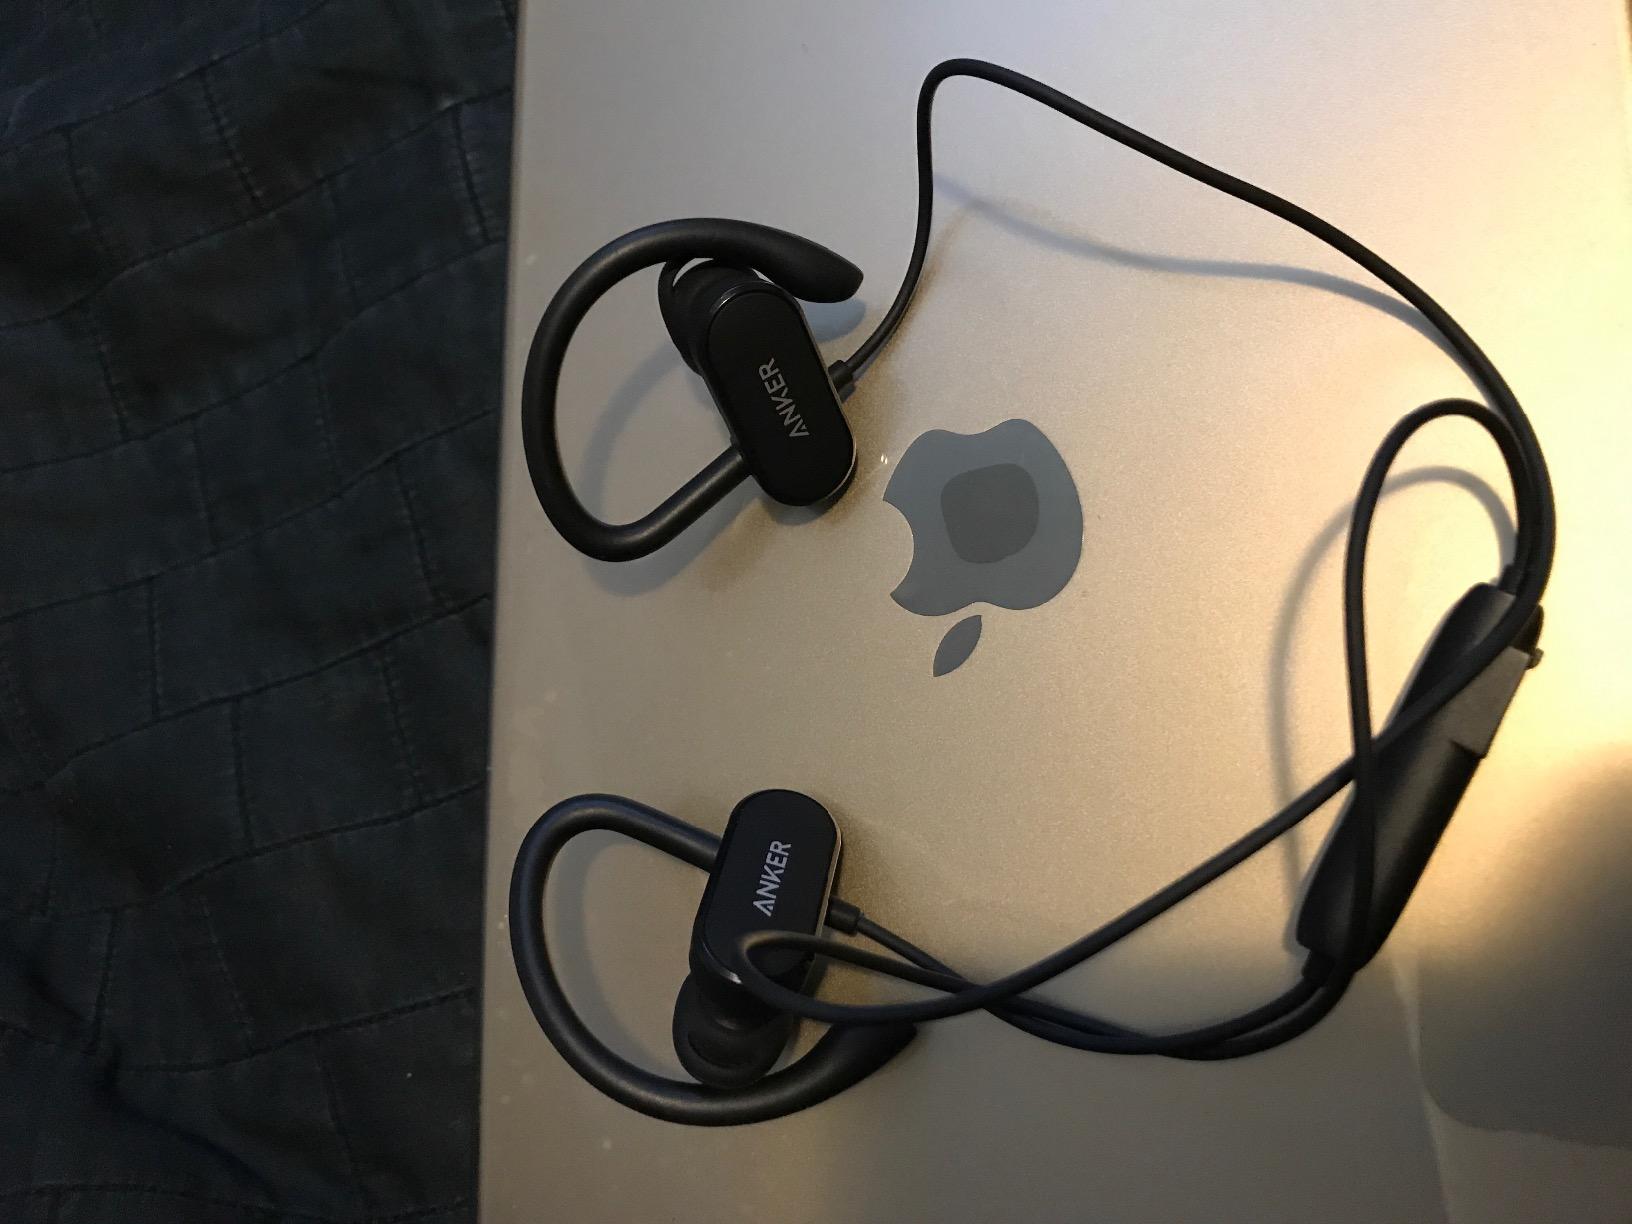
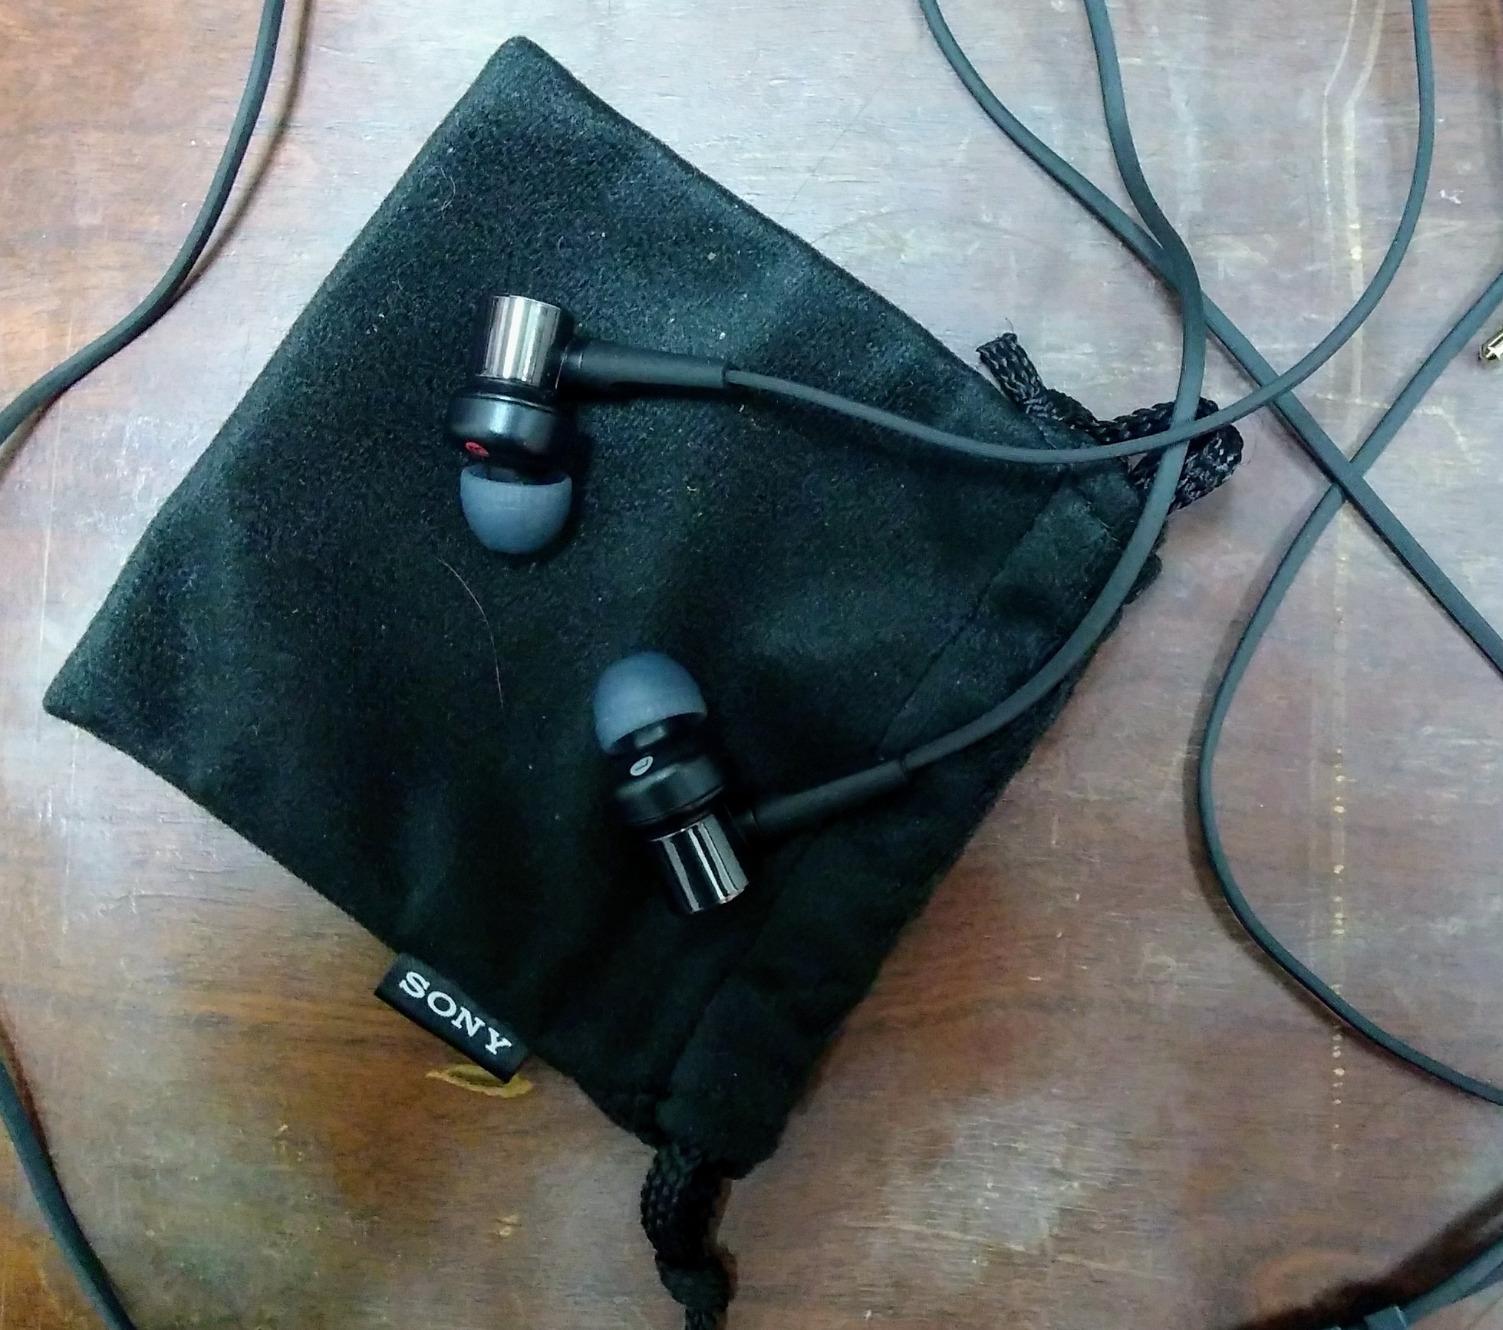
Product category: headphones
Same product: no